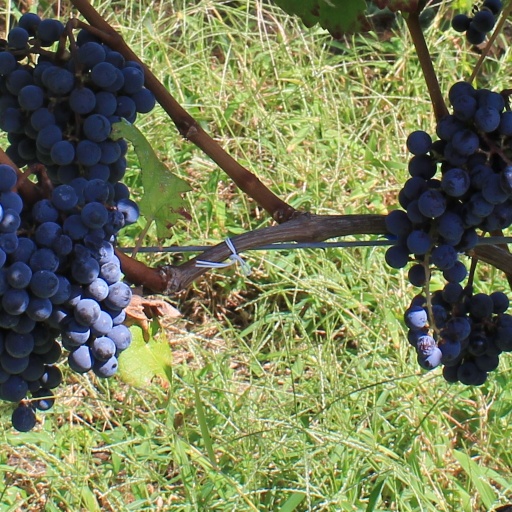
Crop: grape